Revolutionary Road

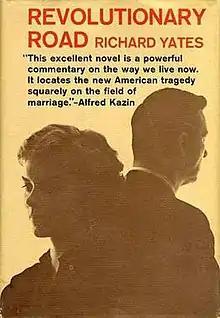
First edition

Revolutionary Road is the debut novel by the American author Richard Yates. It was a finalist for the National Book Award in 1962, along with "Catch-22" and "The Moviegoer". When published by Atlantic-Little, Brown in 1961, it received critical acclaim, and "The New York Times" reviewed it as "beautifully crafted ... a remarkable and deeply troubling book." In 2005, the novel was chosen by "TIME" as one of the 100 best English-language novels from 1923 to the present.